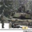
Label: tank